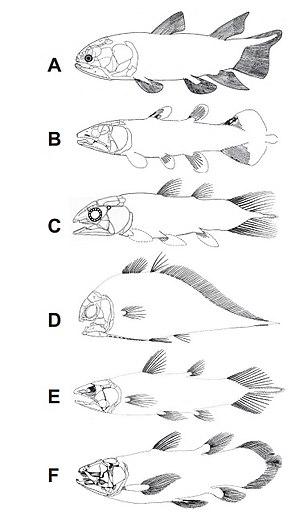
Les Rhabdodermatidae sont une famille éteinte de poissons de la classe des sarcoptérygiens. Les espèces des différents genres se retrouvent dans des terrains datant du Carbonifère, avec une répartition mondiale.
Rhabdoderma est un genre éteint de poissons préhistoriques de la famille des Rhabdodermatidae. Les différentes espèces se retrouvent dans des terrains datant du Carbonifère en Europe et en Amérique du Nord.
Les Miguashaiidae constituent une famille éteinte de poissons à membres charnus de la sous-classe des Actinistia qui inclut également les cœlacanthes. Les Miguashaiidae ont vécu au Dévonien supérieur il y a environ 380 Ma. Ils sont connus au Québec, en Lettonie et en Australie.